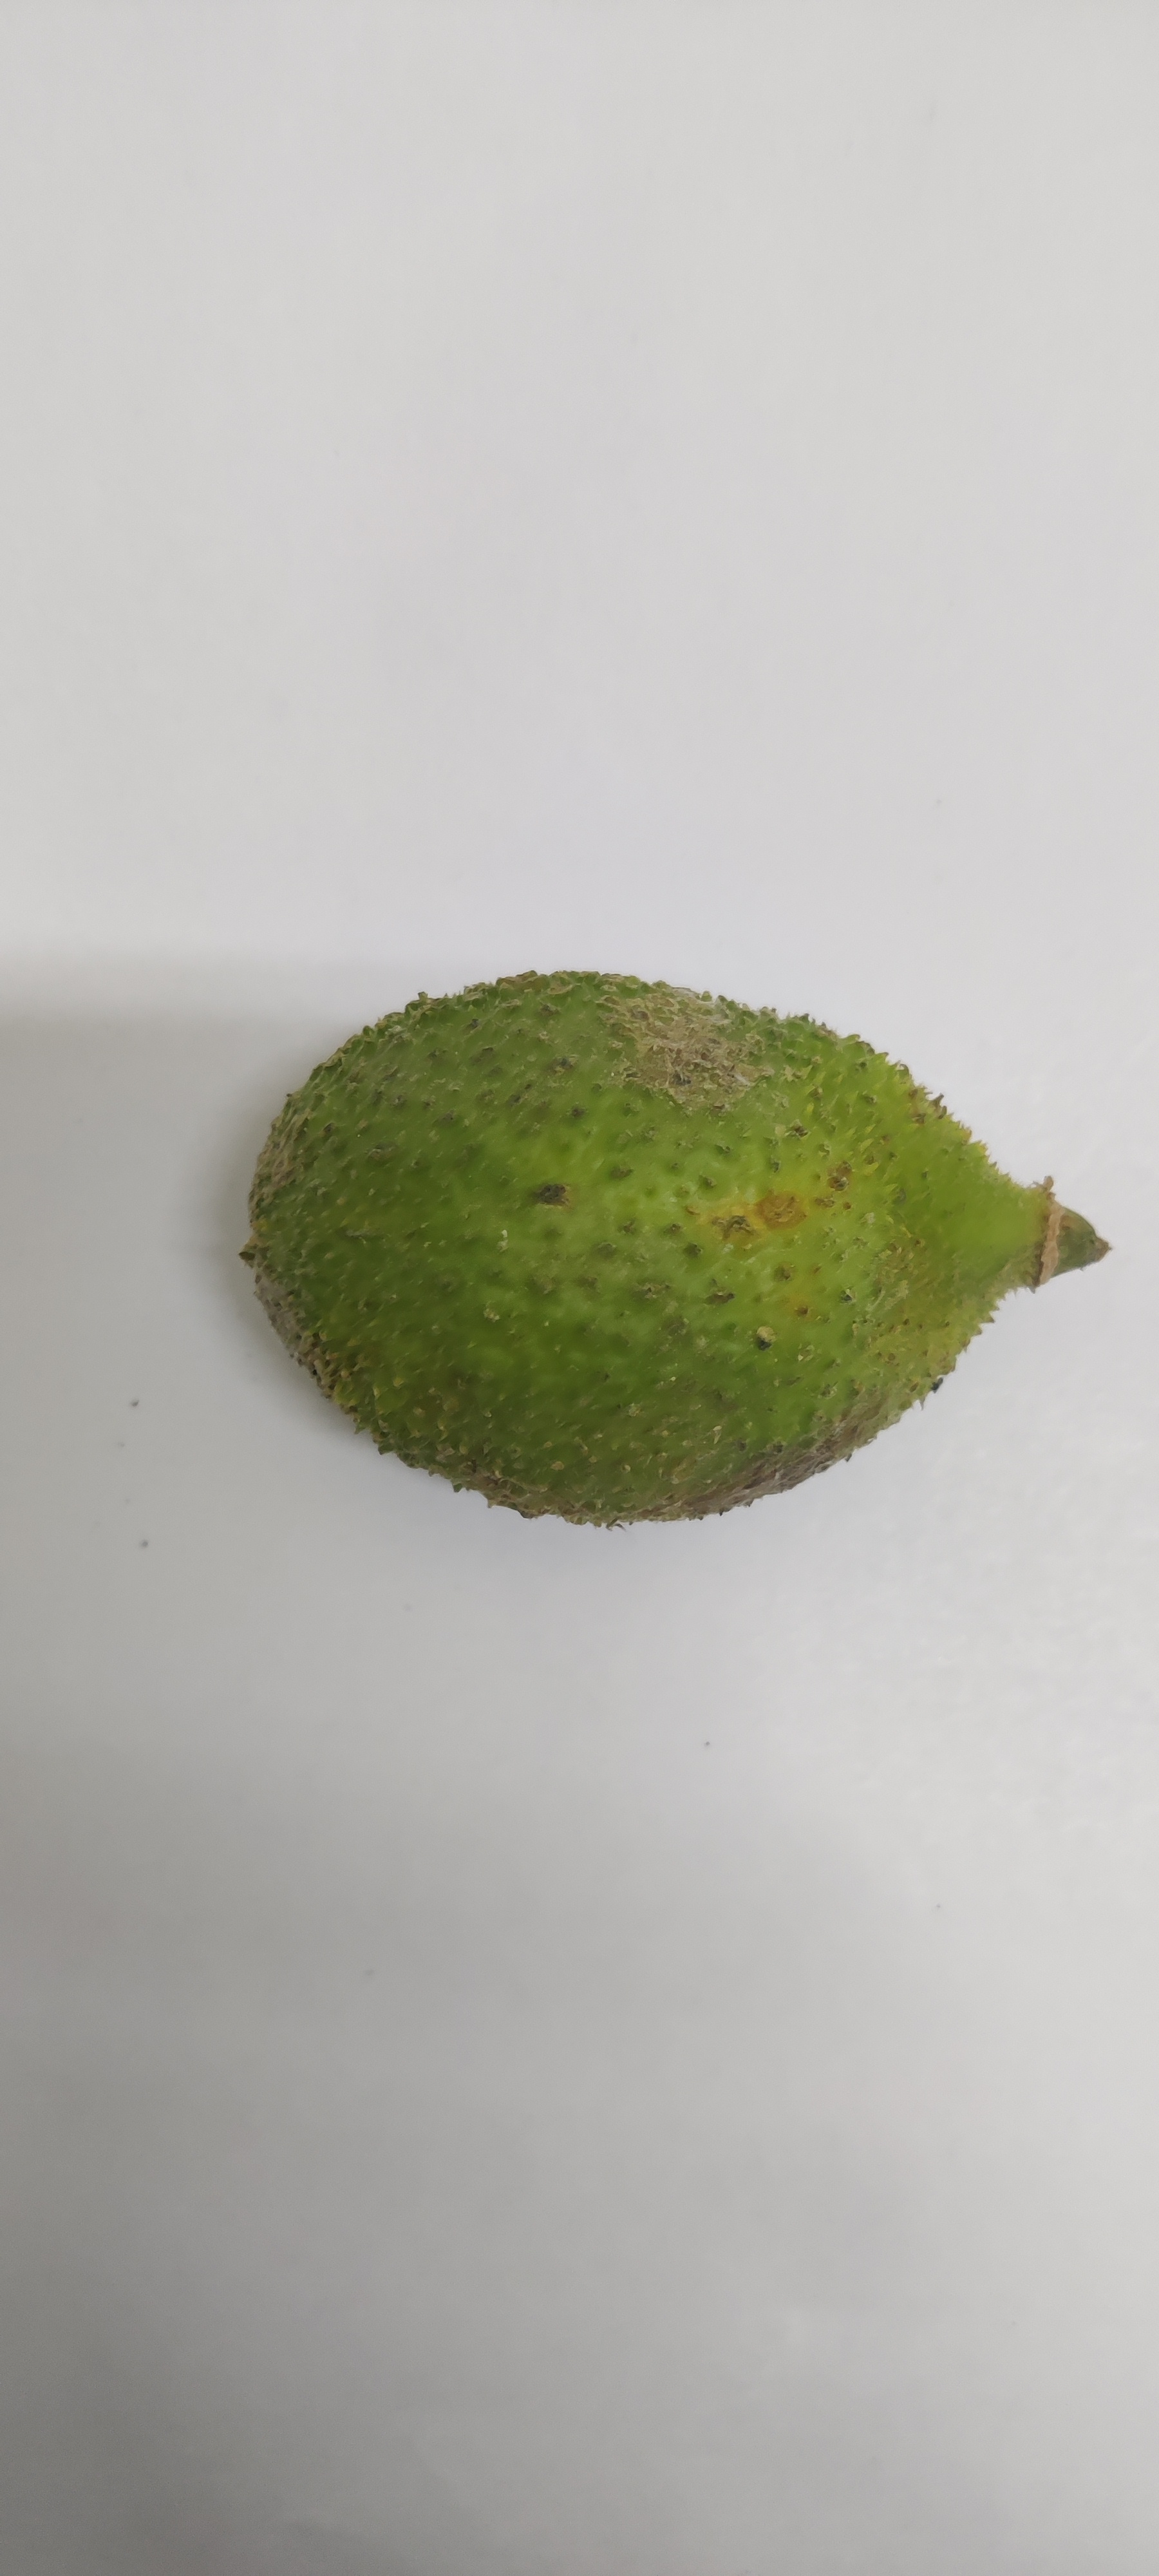
Crop: Spiny Gourd
Condition: Severely Damaged